Denard Robinson

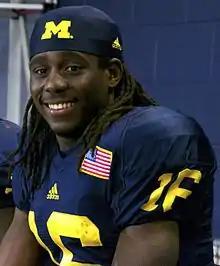
Robinson at a 2011 press conference.

In Michigan's 2011 season opener against Western Michigan, Robinson completed 9 of 13 passes for 98 yards and had 46 rushing yards on eight carries. The game was ended with 1:27 left in the third quarter due to inclement weather.